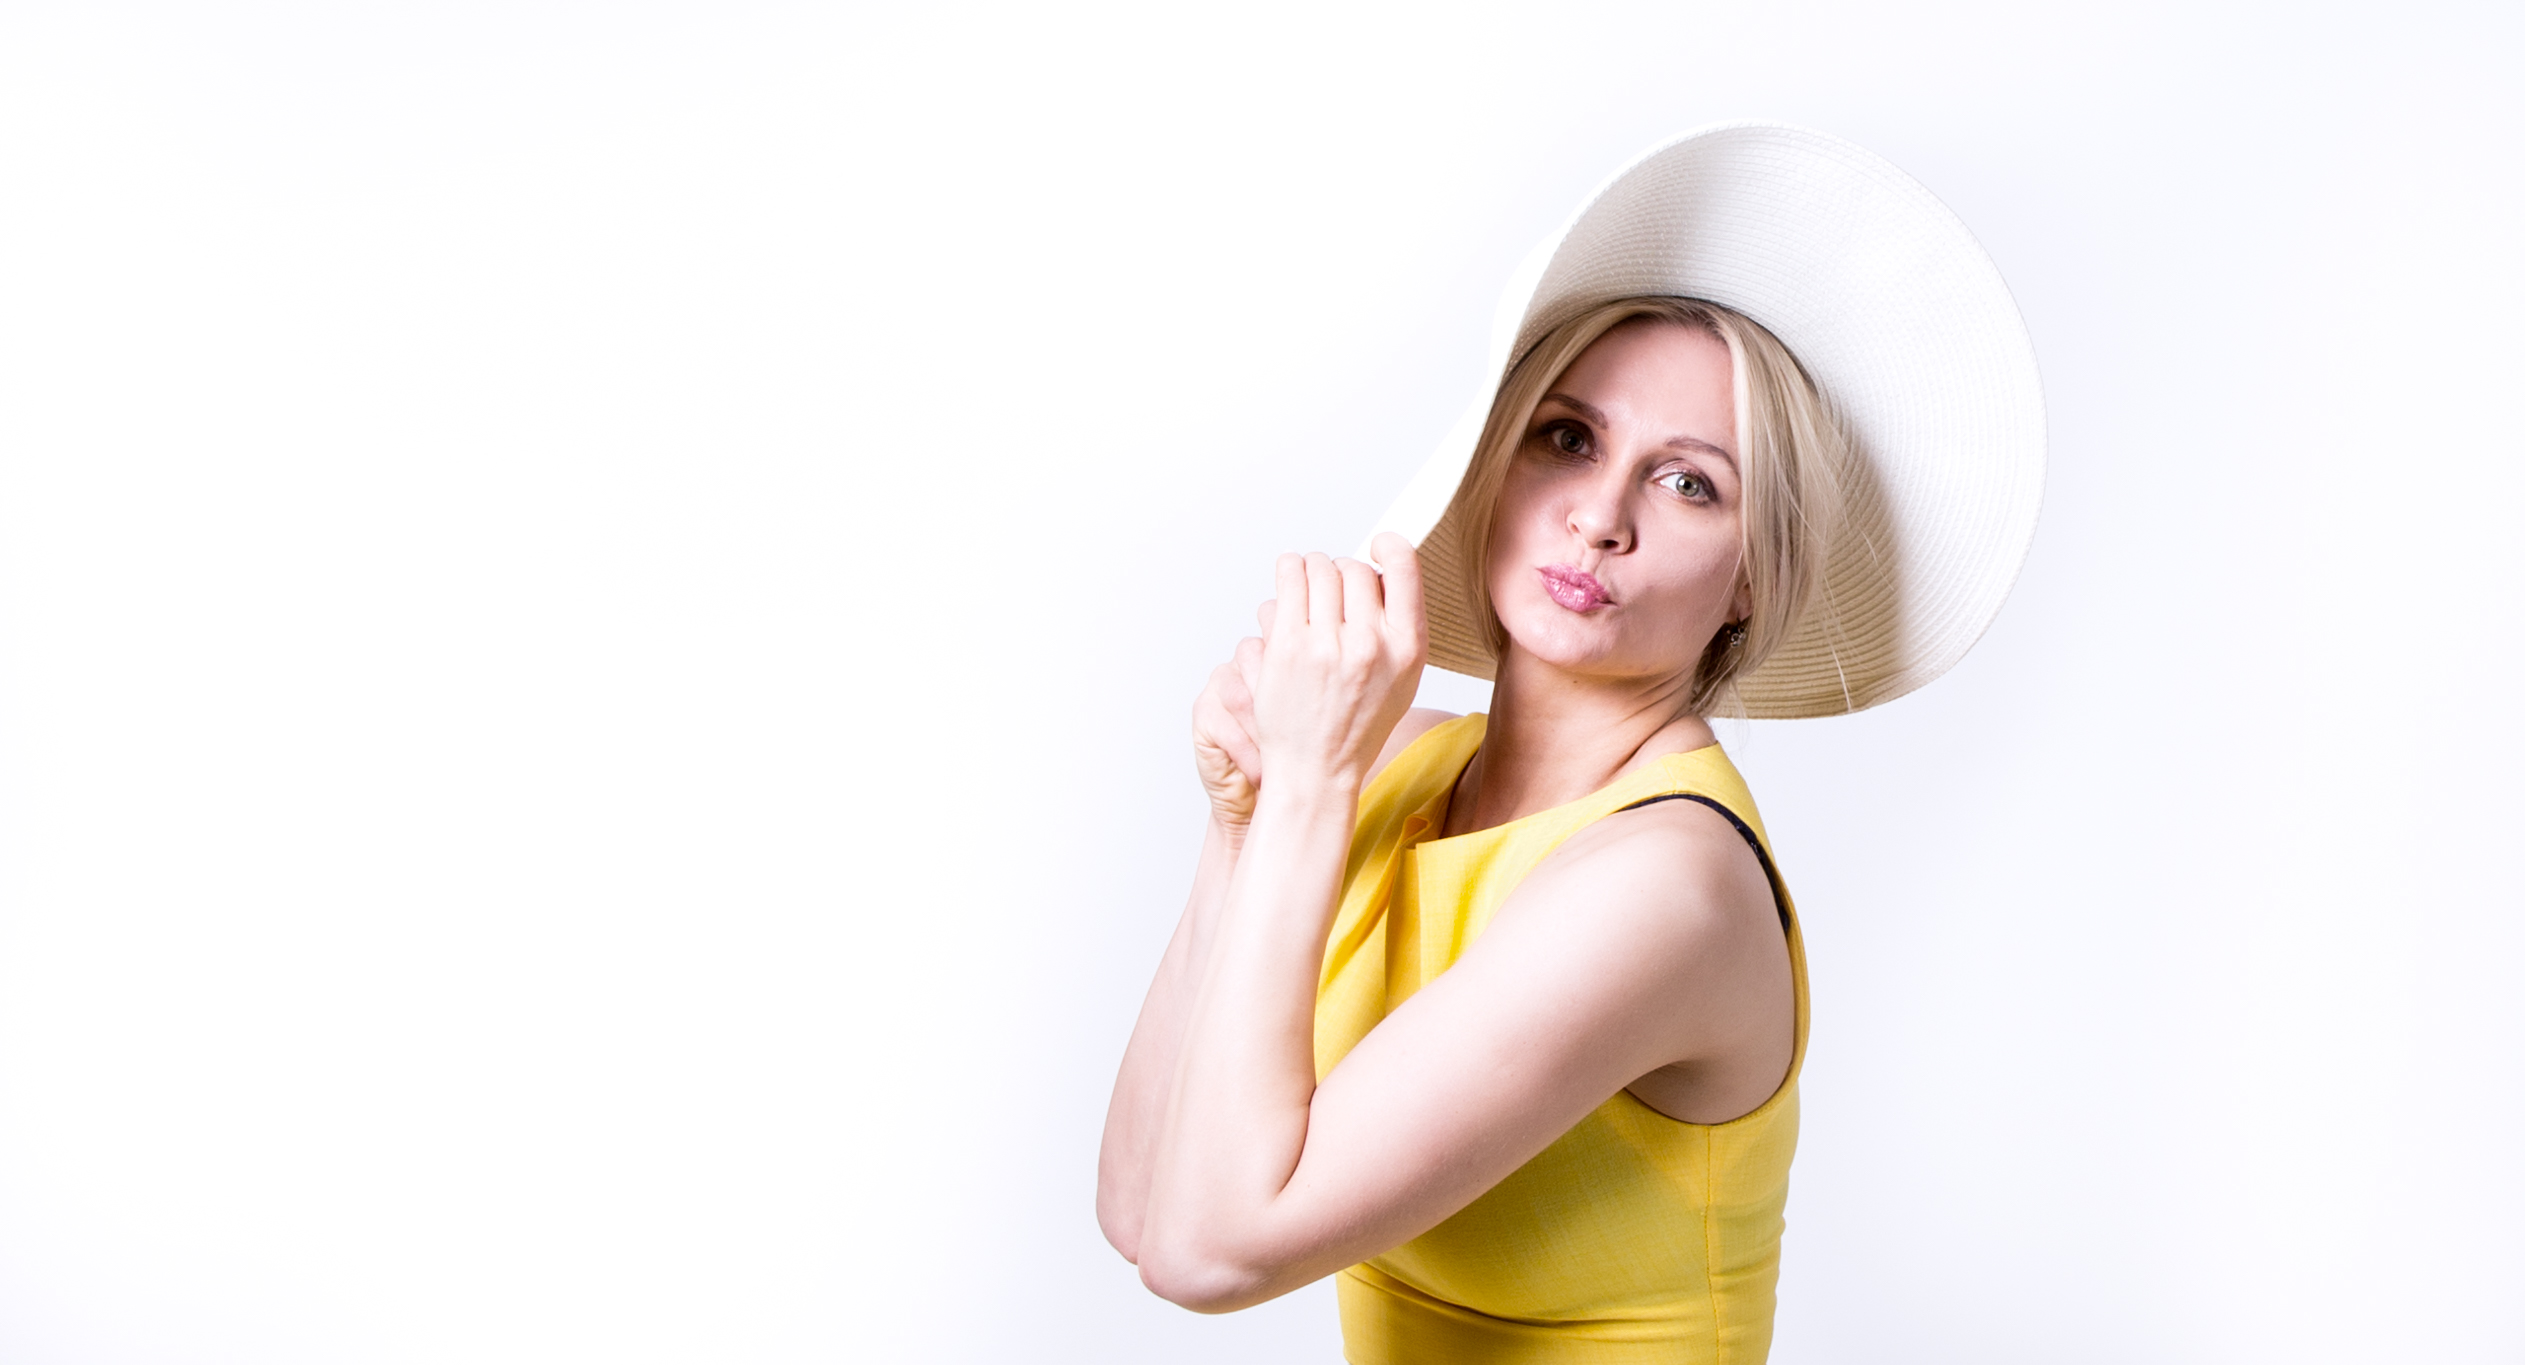
women, girl, yellow, hat, woman, white, skin, beauty, head, arm, blond, headgear, photography, muscle, ear, fashion accessory, model, neck, cap, photo shoot, gesture, portrait photography